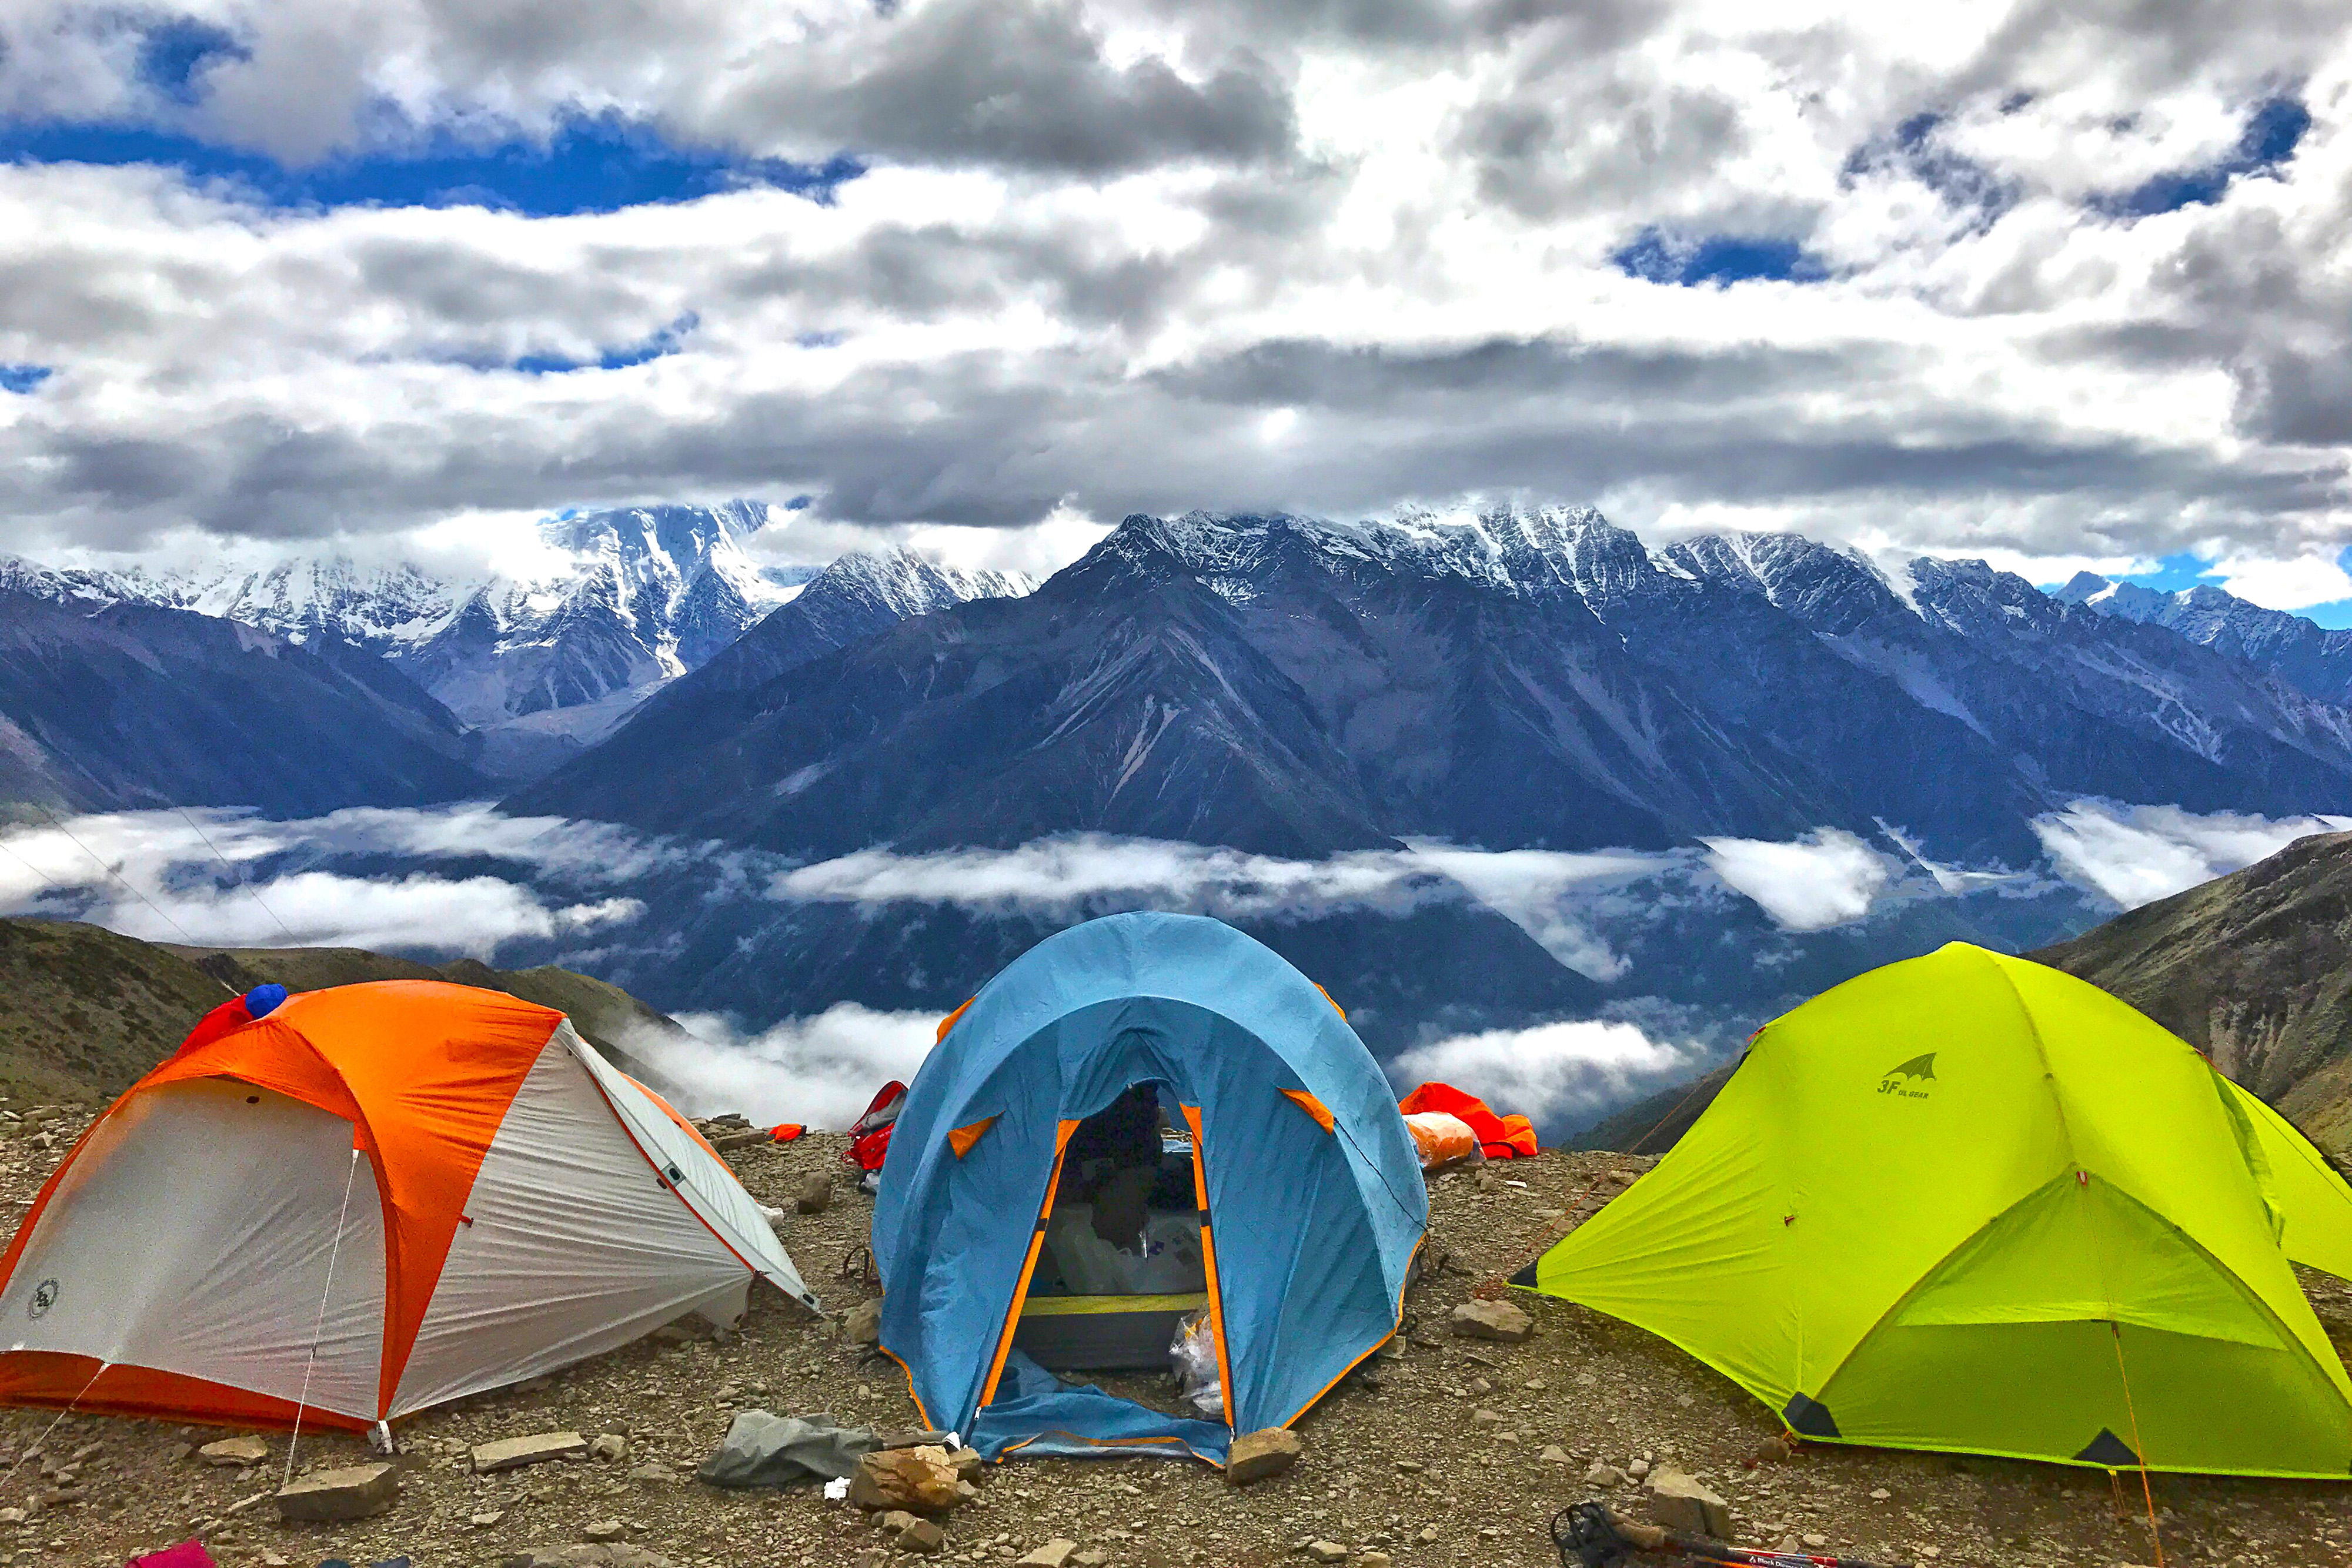
tent, mountainous landforms, camping, mountain, wilderness, mountain range, sky, recreation, leisure, fun, fell, landscape, national park, vacation, cloud, tourism, hill, shade, rock, alps, tarpaulin, adventure, ridge, summit